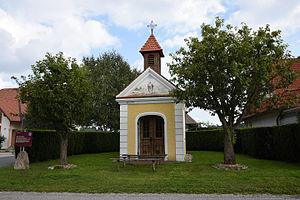
Nitscha est une ancienne commune autrichienne du district de Weiz en Styrie.